St. Nahi's Church, Dundrum

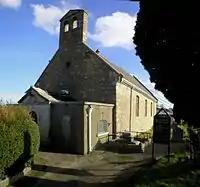
St. Nahi's Church

St. Nahi is an 18th-century church in Dundrum, Dublin, Ireland.